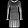
Label: Dress